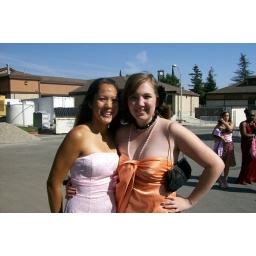
Britnee Hursin and Clara Baldwin are two proud sophomore &amp;amp; senior girls. Senior girl in an orange fruit dress.